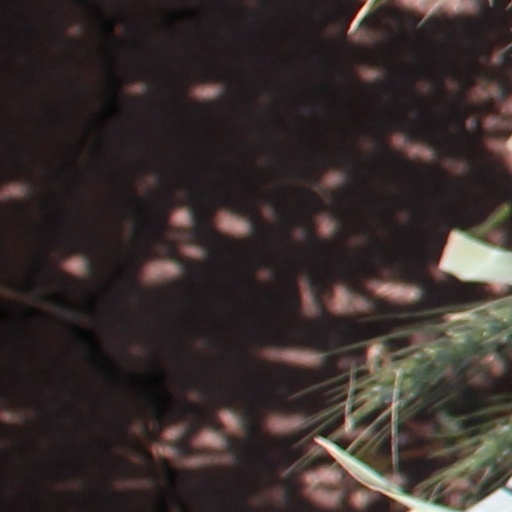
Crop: wheat